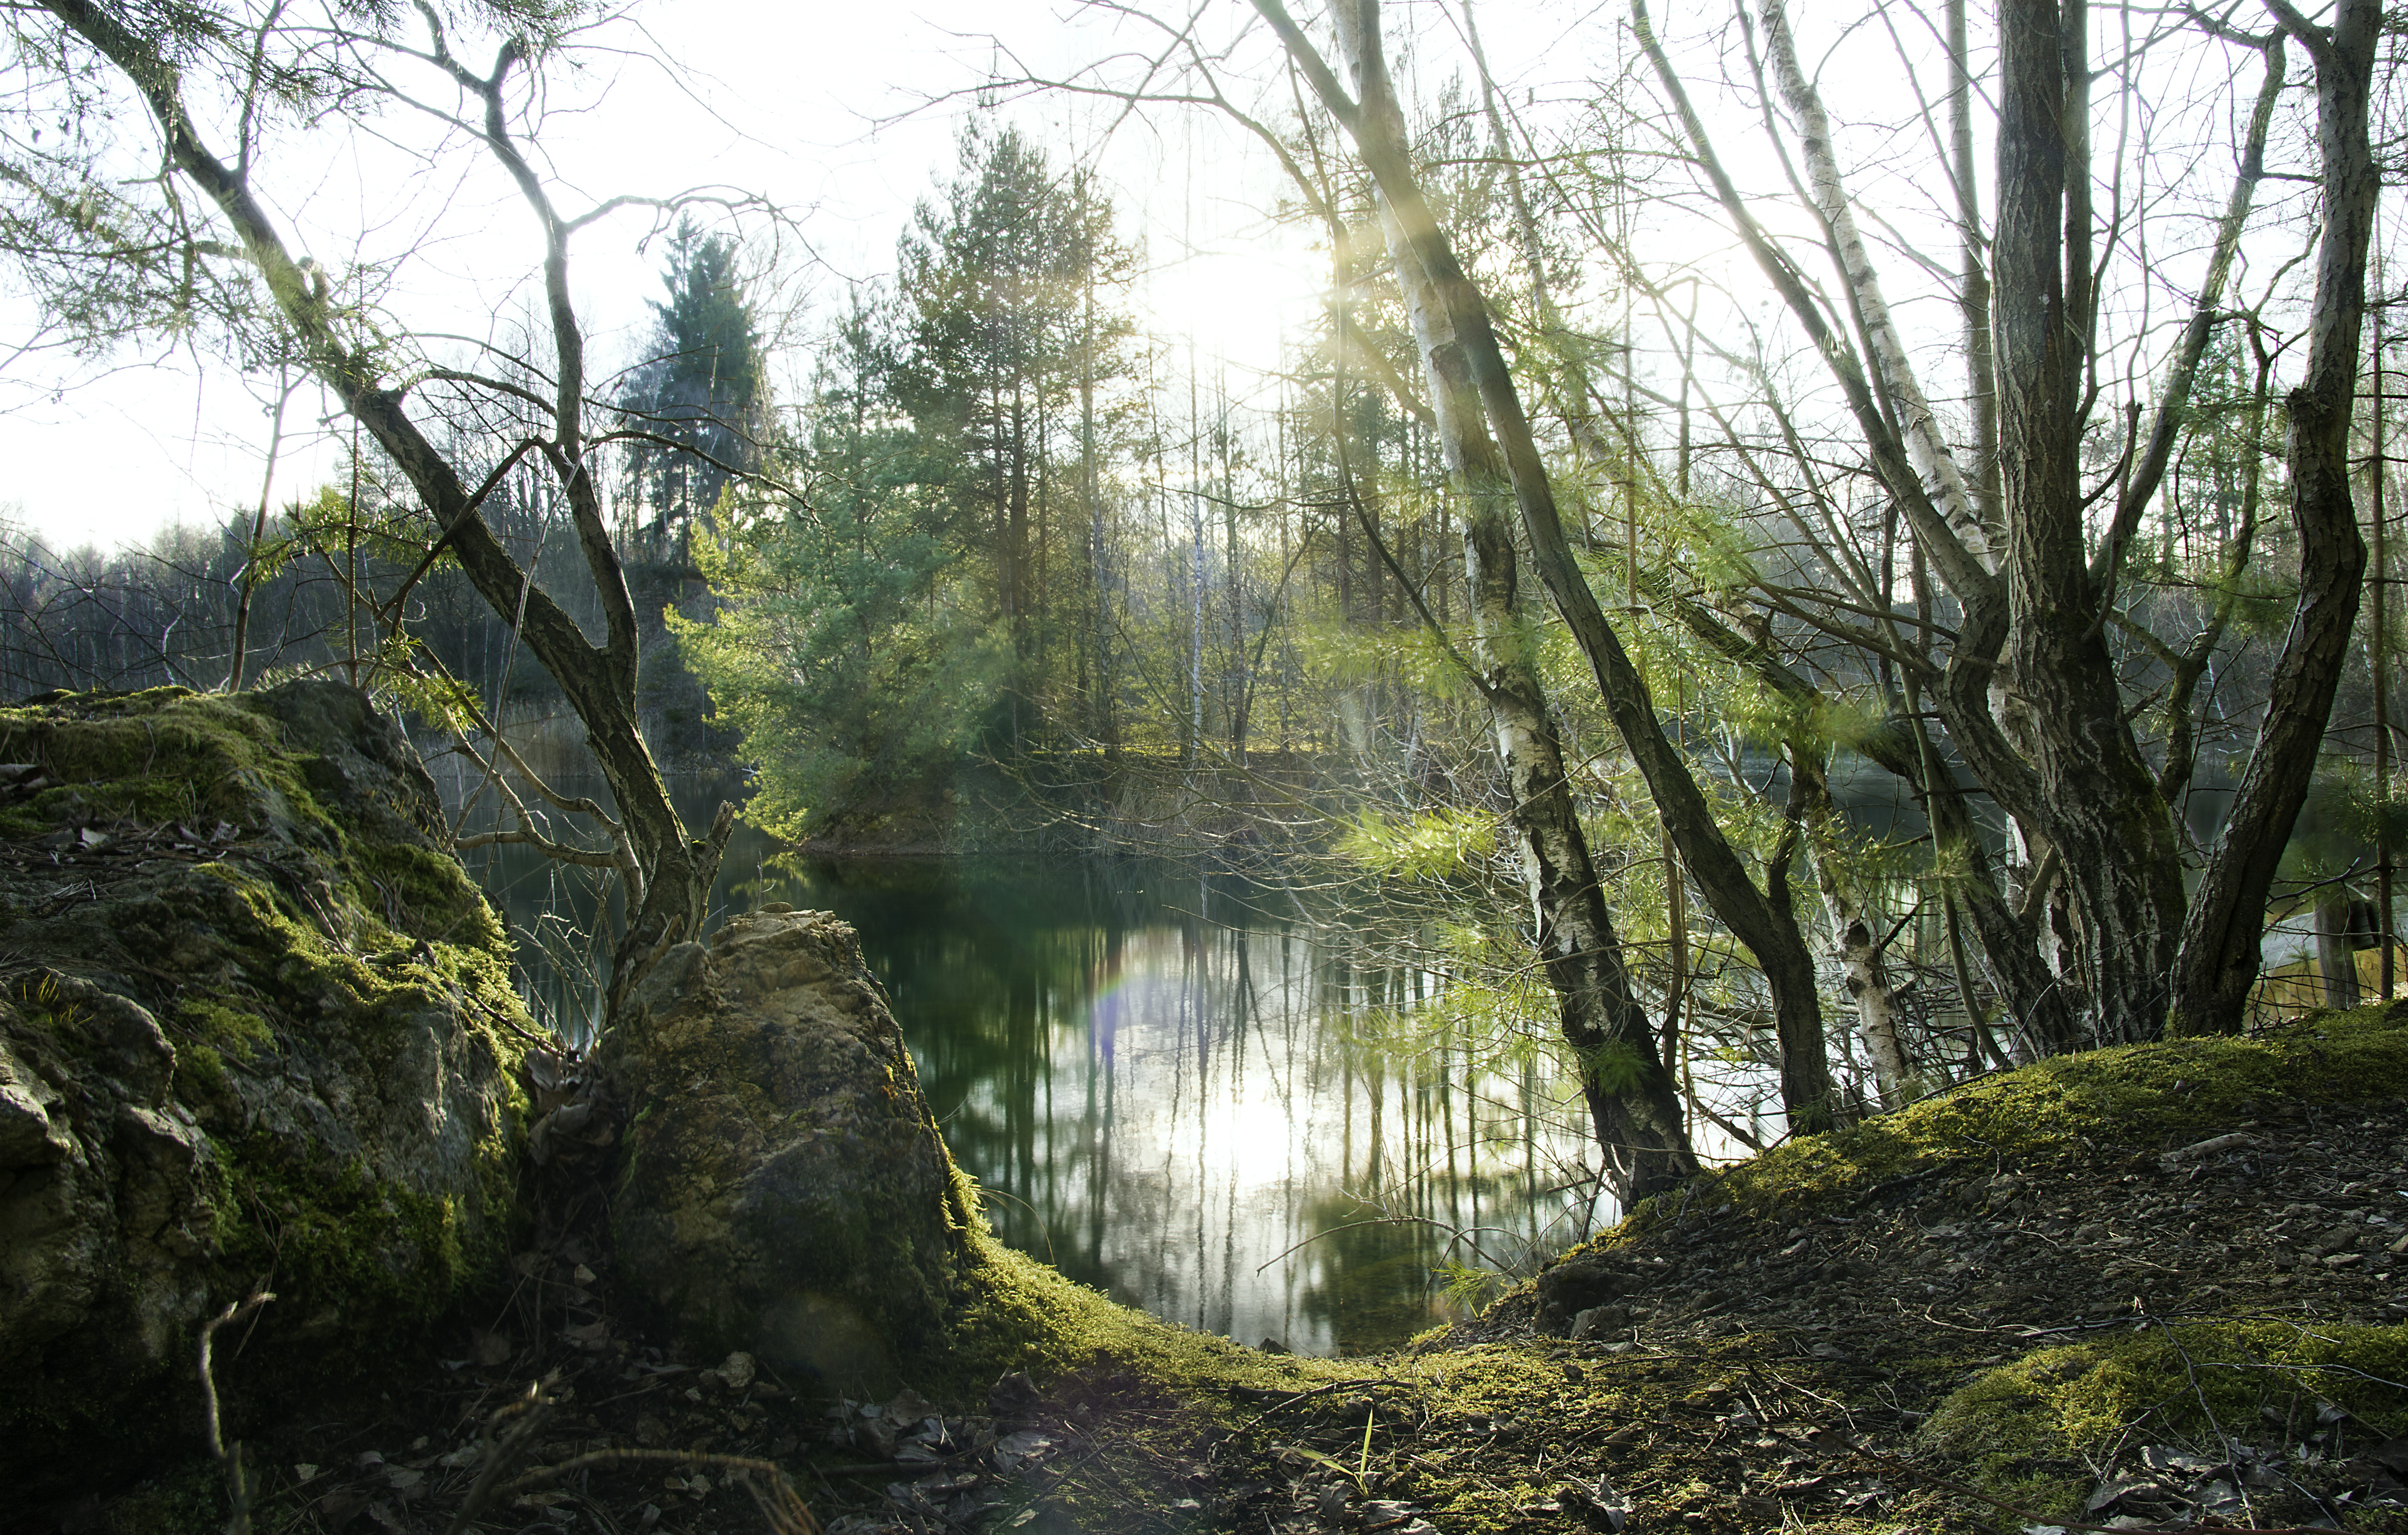
landscape, tree, water, nature, forest, wilderness, sunset, sunlight, lake, river, moss, stream, green, reflection, jungle, autumn, body of water, trees, vegetation, rainforest, wetland, germany, koln, woodland, habitat, water feature, ecosystem, glare, grubecox, naturalreserve, bensberg, nature reserve, old growth forest, natural environment, woody plant, temperate broadleaf and mixed forest